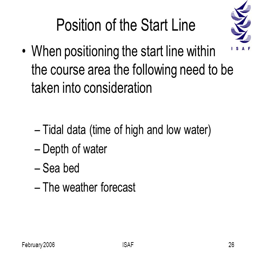
position of the start line